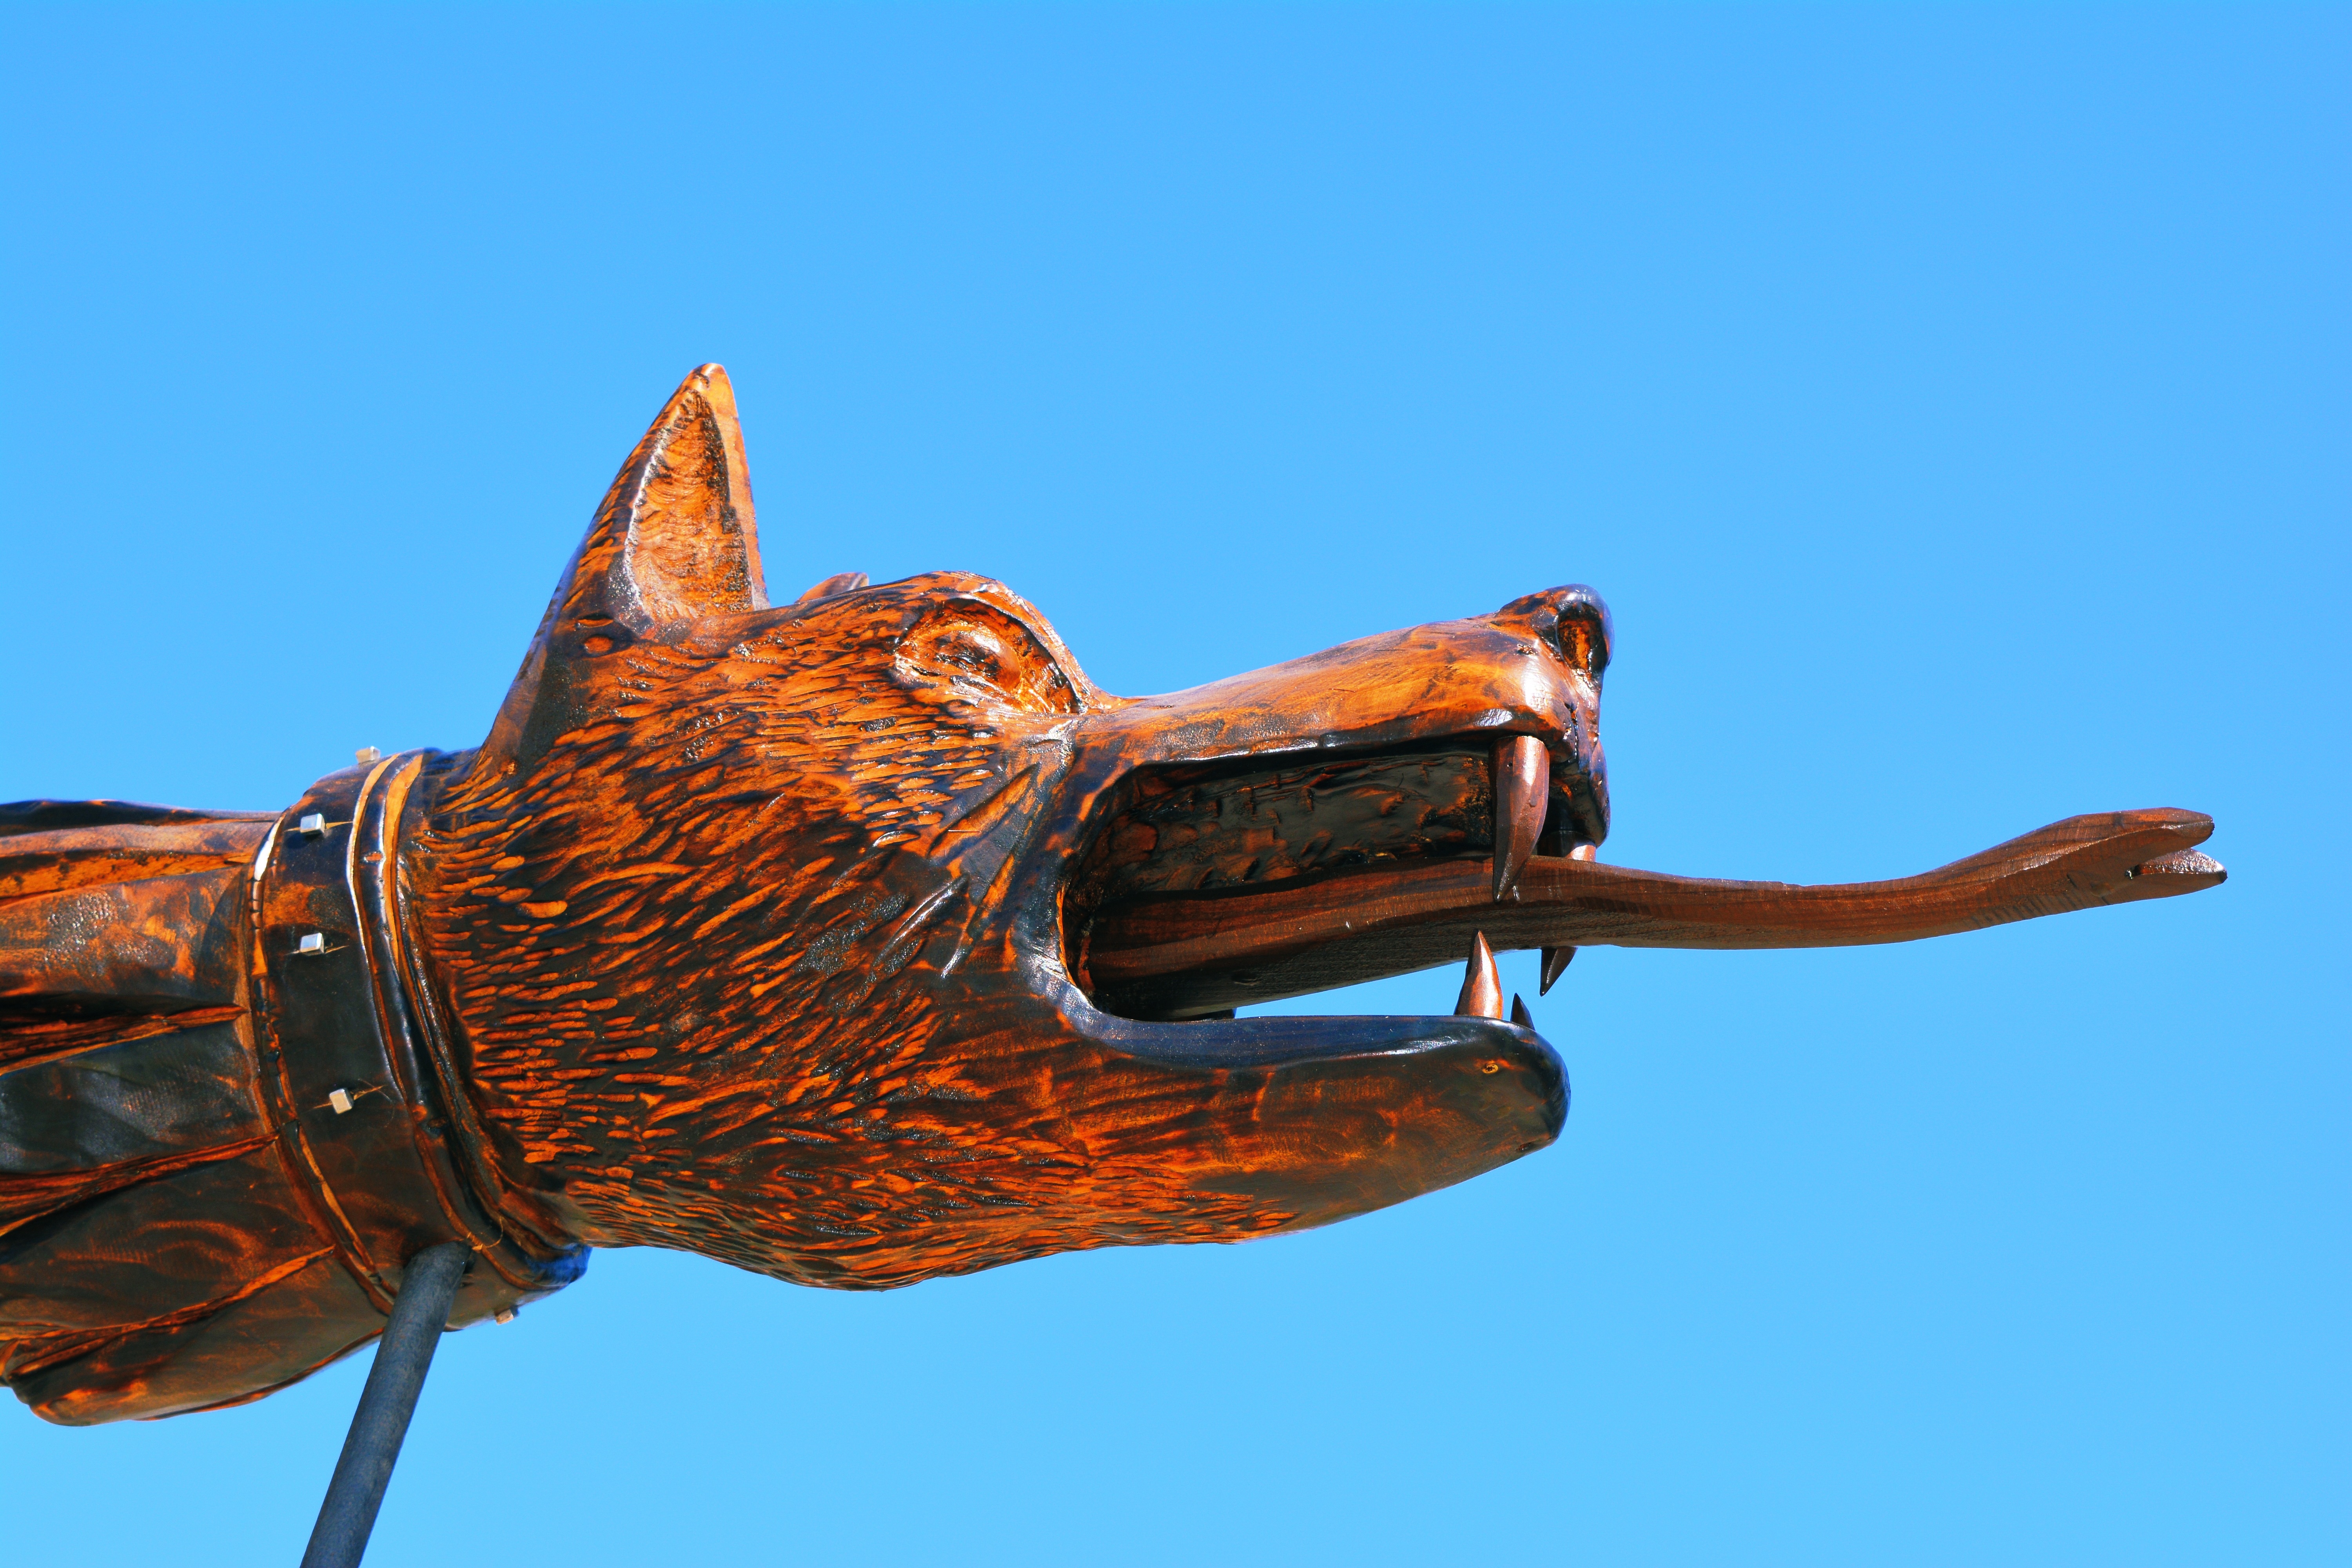
hand, sky, wood, banner, wolf, sculpture, art, head, romania, macro photography, dacia, mioritic, dacian, dacian wolf